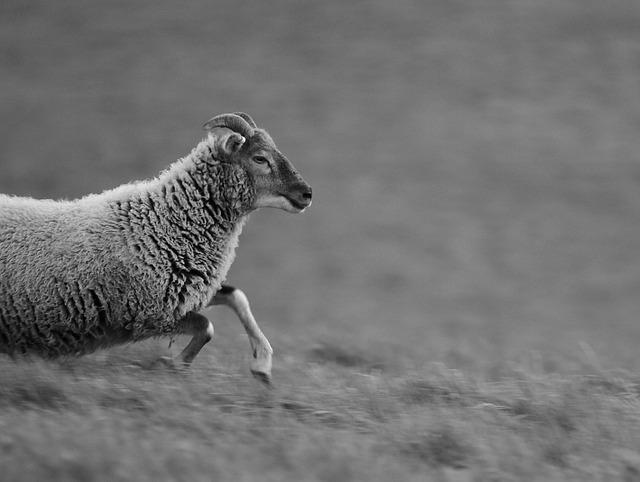
sheep